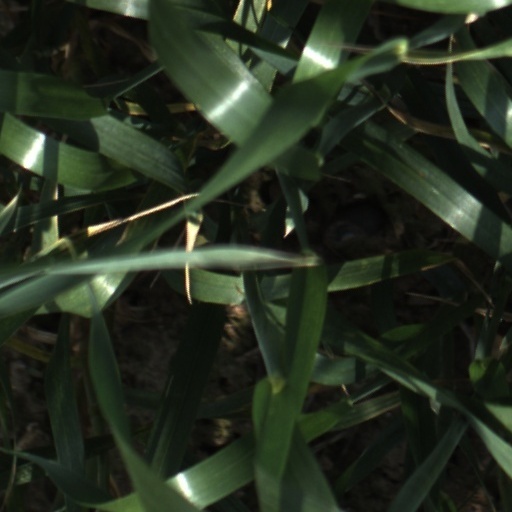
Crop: wheat